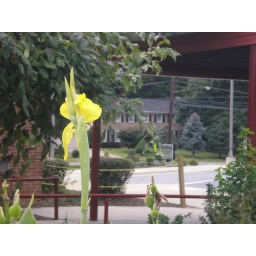
a flower with a house in the backround